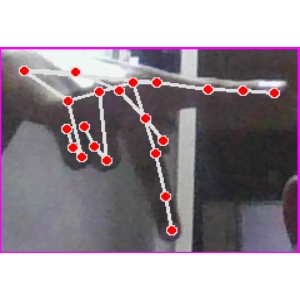
अक्षर: प